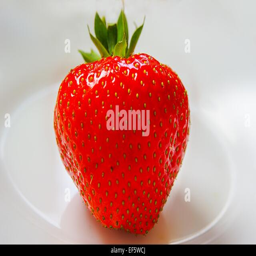
whole strawberry on a white plate